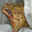
Label: frog